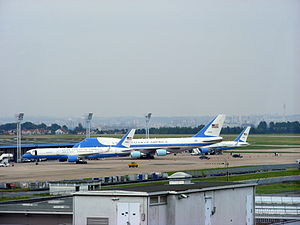
Air Force One
Air Force One (midten), Air Force Two (forrest) og et C-40 i Paris-Orly Lufthavn i 2009.
Air Force One er flyvekontroltjenestens kaldesignal på det amerikanske luftvåbens fly, der befordrer USA's præsident.